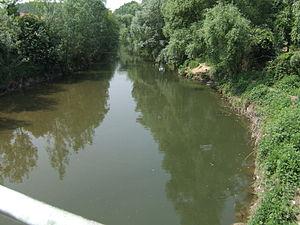
La Chisola est un torrent italien du Piémont, affluent de la rive gauche du fleuve Pô. Son cours se situe entièrement dans la ville métropolitaine de Turin.